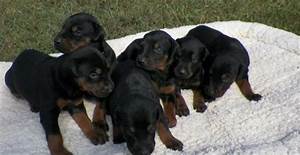
Label: cane